The Lake (short story)

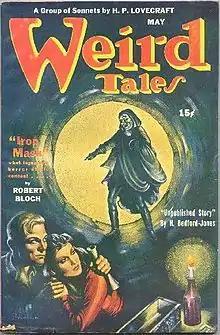
"The Lake" was originally published in the May 1944 issue of "Weird Tales".

"The Lake" is a short story by American author Ray Bradbury. It was first published in the May 1944 edition of "Weird Tales", and later collected in Bradbury's collections "Dark Carnival", "The October Country", and "The Stories of Ray Bradbury". In an article written by Bradbury called "Run Fast, Stand Still" which was later collected in his book "Zen in the Art of Writing", "The Lake" was written in two hours and led to him believing it was the finest story he'd ever written at that point in time.